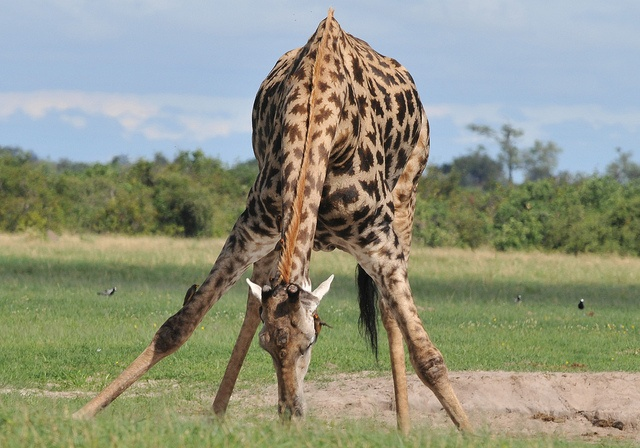
A giraffe standing on top of a field under a blue sky.
A giraffe bending over to feed from the grass.
A giraffe bending its neck in a grassy area.
A giraffe struggling to eat low grass.
A giraffe standing in a field, eating grass.